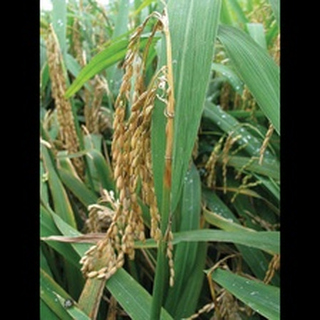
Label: wheat_blast